Medo-Persian conflict

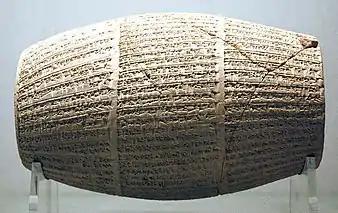
Nabonidus Cylinder Sippar

In addition to the accounts presented by classical authors, there is an authentic contemporary account of the revolt in a very brief form, found in two inscriptions of the Babylonian king Nabonidus. The information provided by the Babylonian sources broadly supports Herodotus's story. The Cylinder of Sippar reports that in 553 BCE, Cyrus rebelled against the Medes and with his small army, he defeated the many Median troops and captured Astyages, bringing him in chains to his land. It is possible that after the start of the revolt in 553 BCE, the Medes withdraw his garrison from Harran. Taking advantage of Astyages' difficulties, the Babylonians captured Harran around 552 BCE. The historian Paul-Alain Beaulieu believes it's possible that Nabonidus may have encouraged Cyrus to rebel and wage war against the Medes, and may have even allied with him, as Nabonidus's stay in Tayma coincides with the beginning of Cyrus's revolt. However, there is a lack of information to support this hypothesis. It is likely that Astyages's defeat in 553 BC was just one in a long series of hostilities and not the most decisive one. Nabonidus Chronicle, probably reporting events in 550 BCE, states that Astyages summoned his troops and marched against Cyrus, but his army rebelled against him, captured him, and handed him over to Cyrus. Cyrus then marched to the Median capital, Ecbatana, and conquered it, taking many spoils to Persia. The capture of the Median royal treasury represented a remarkable sign of his newfound power, and Oebares was responsible for transporting them to Persia. This booty was certainly of great practical importance; as far as we know, it was the first time that Cyrus had boundless resources at his disposal for the campaigns that lay ahead.